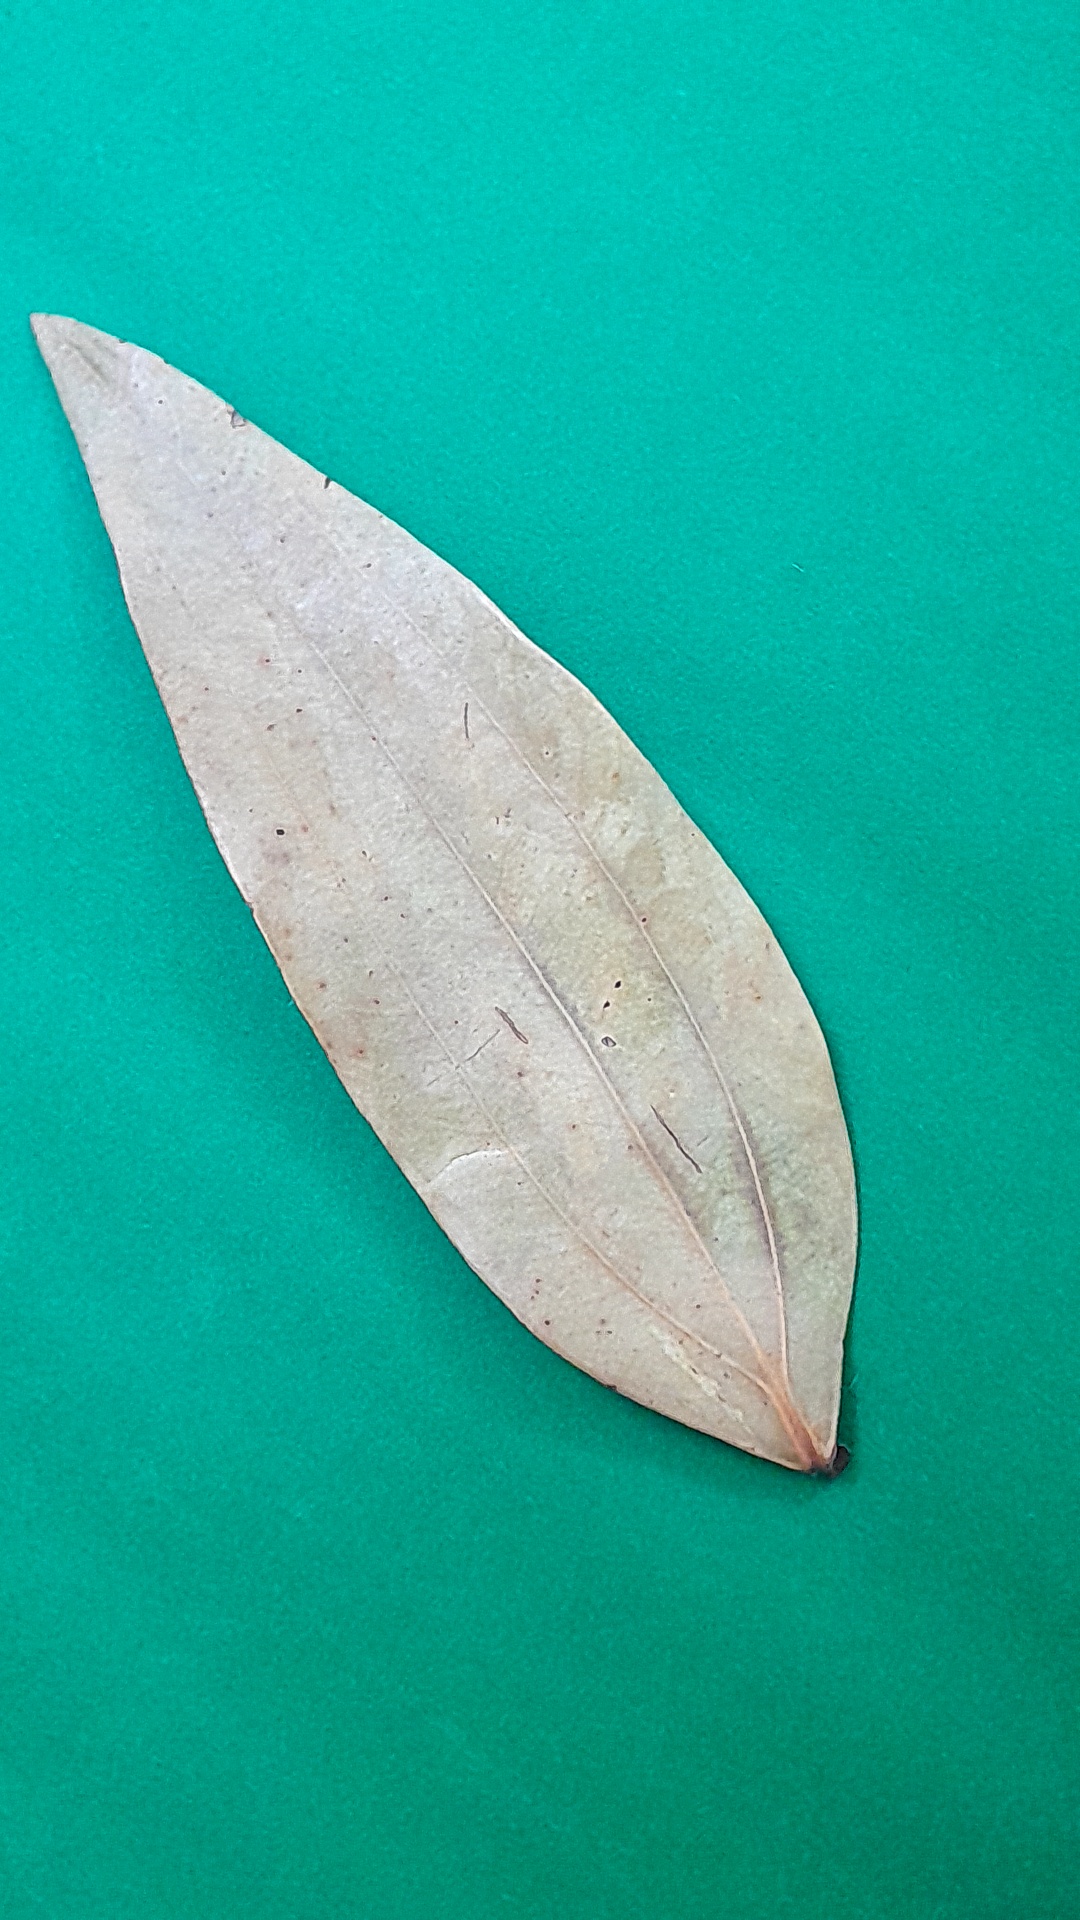
Label: Dry Leaf